Obaidul Quader

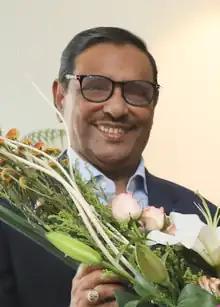
Quader in 2023

Obaidul Quader (born 1 February 1952) is a fugitive Bangladeshi politician. He has served as the General Secretary of the Bangladesh Awami League since October 2016. Quader was previously the Minister of Road Transport and Bridges from 2011–2024 and represented the Noakhali-5 Jatiya Sangsad member from 2009–2024. He was also the Media Adviser for the Bangladesh Awami League and regularly conducted press conferences on their behalf. Quader also served as the State Minister for Youth and Sports between 1996 and 2001.